Anne of Denmark and the spa at Bath

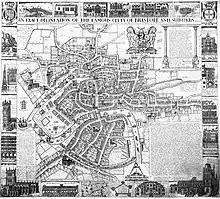
Anne of Denmark watched the pageant on the river at Bristol from Canon's Marsh, marked at the left side of the map

Anne of Denmark went to Bristol on 4 June where there were various entertainments. A seat was built for her at Canon's Marsh near the Cathedral, where she watched a staged battle at the confluence of the Avon and Frome, fought between an English ship and two Turkish galleys. An English victory was signalled by the release of six bladders of pig's blood poured out of the ship's scupper holes. Some Turkish prisoners were presented to her and she laughed at this, saying both the actors' red costumes and their "countenances" were like the Turks. The entertainment at Bristol was described in verse by Robert Naile, who mentions the Turks were played by sailors, "worthy brutes, who oft have seen their habit, form and guise", who were made to kneel before Anne of Denmark and beg for mercy as the final act of the pageant. A sea-battle against the Turks had been staged on the Thames at London in February for the wedding of Princess Elizabeth and Frederick V of the Palatinate. After the pageant at Bristol, the lady in waiting Jean Drummond had dinner with the Mayor, Abel Kitchin, and gave him a ring from the queen, set with diamonds.